Kolbjørn Saether

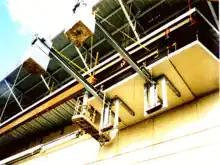

As shown, double Sky-Forks with seven-ton capacity are suspended in perfect equilibrium from a single crane hook.